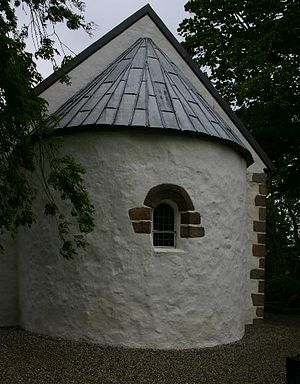
Apsis
Tved Kirkes apsis.
Apsis kommer af græsk hapsis = "runding" eller "mange kantet". Ordet brugtes oprindelig om korrundingen i en kirke. Herfra er det overført, så det kan bruges om bagagepladsen i et telt.